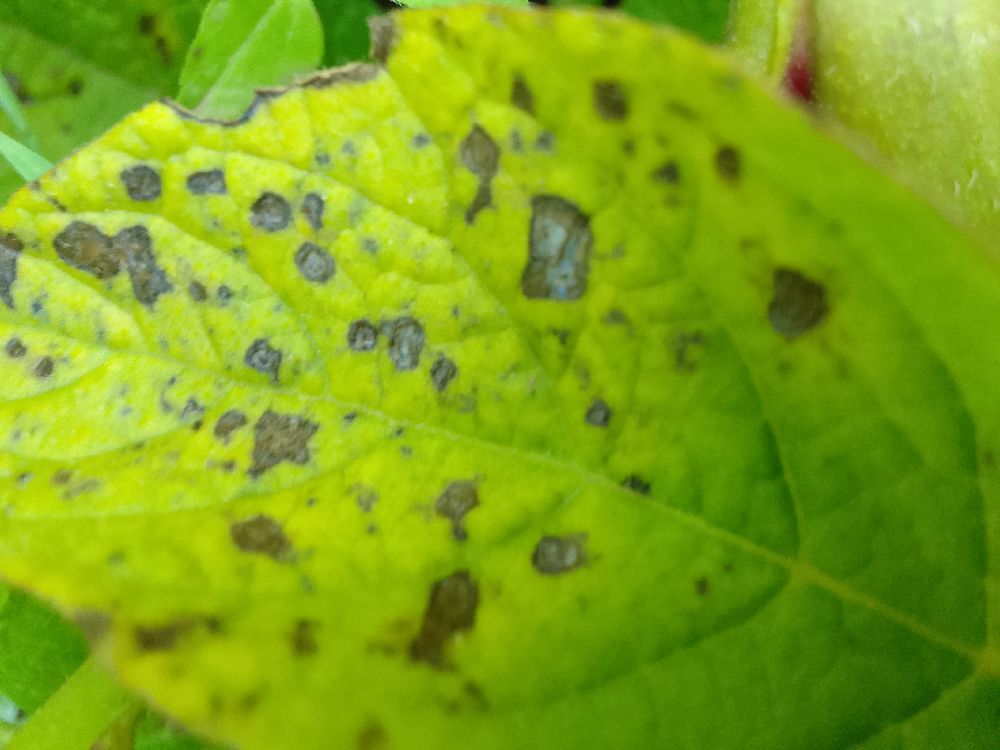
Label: Early blight